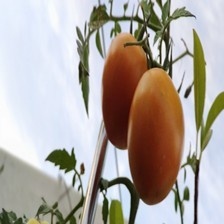
Label: tomato